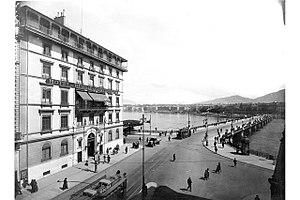
Frank Henri Jullien (1882-1938), L’hôtel de Russie et le pont du Mont-Blanc, 31 mai 1923, négatif noir et blanc sur verre au gélatino-bromure d’argent, 18 x 24 cm, inv. VG N 18 x 24 4127
La ligne 1 du tramway de Genève ou ligne de Ceinture, est une ancienne ligne circulaire du tramway de Genève qui assurait une boucle autour du centre-ville en passant par la plaine de Plainpalais et la gare de Genève-Cornavin. La ligne fut ouverte en 1900 par la Société genevoise des chemins de fer à voie étroite puis exploitée dès l'année suivante par la Compagnie genevoise des tramways électriques et ce jusqu'à sa fermeture en 1969.